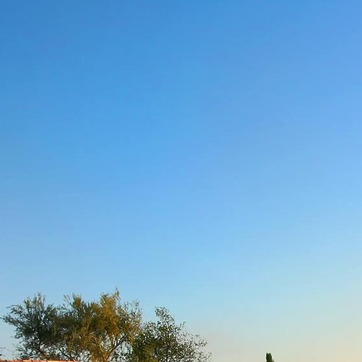
Material: sky